John Pugh (artist)

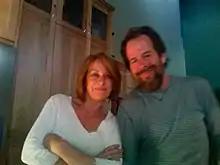
John Pugh with fiancée Annie (February 2011)

John Pugh (born 1957) is an American artist known for creating large "trompe-l'œil" wall murals giving the illusion of a three-dimensional scene behind the wall. Pugh has been creating his murals since the late 1970s. He attended California State University Chico, receiving his BA in 1983 and the Distinguished Alumni Award in 2003. He has received over 250 public and private commissions in the United States, Canada, Mexico, Barbados, Japan, Taiwan, and New Zealand. He currently lives and works in Ashland, Oregon . His particular style of trompe-l'œil painting has been called "Narrative Illusionism."